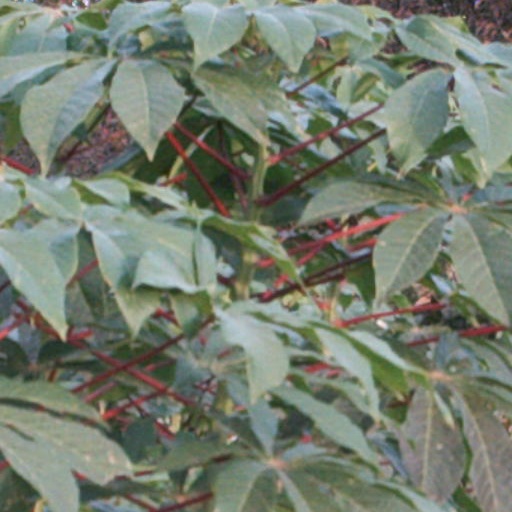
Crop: cassava